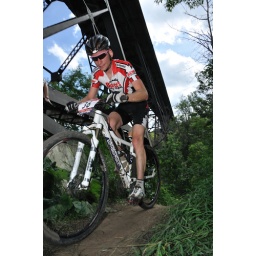
From the Edmonton Canada Cup mountain bike race, July 11th, 2010 in Edmonton, Alberta, Canada.